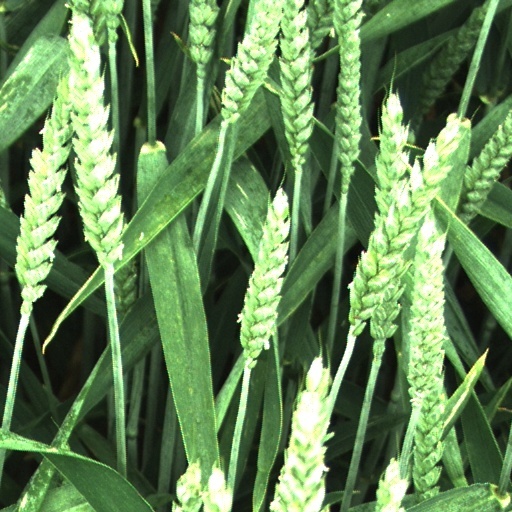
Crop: wheat